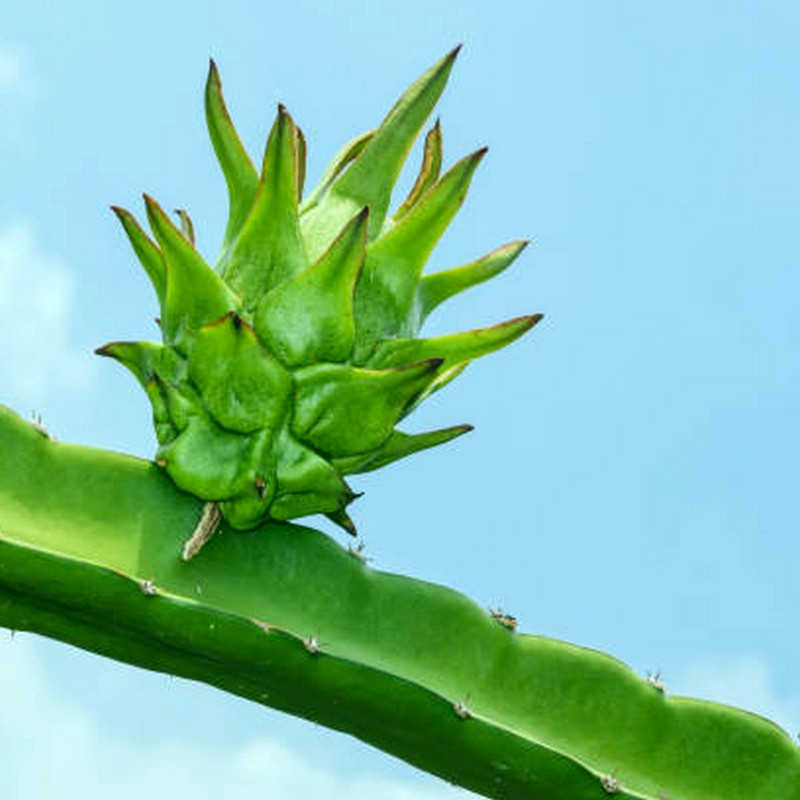
Label: Immature Dragon Fruit